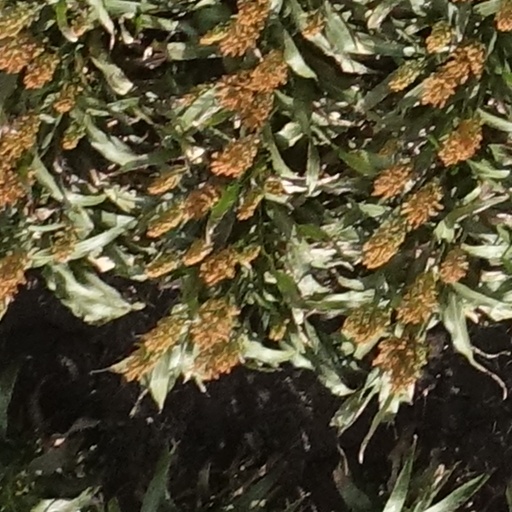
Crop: sorghum